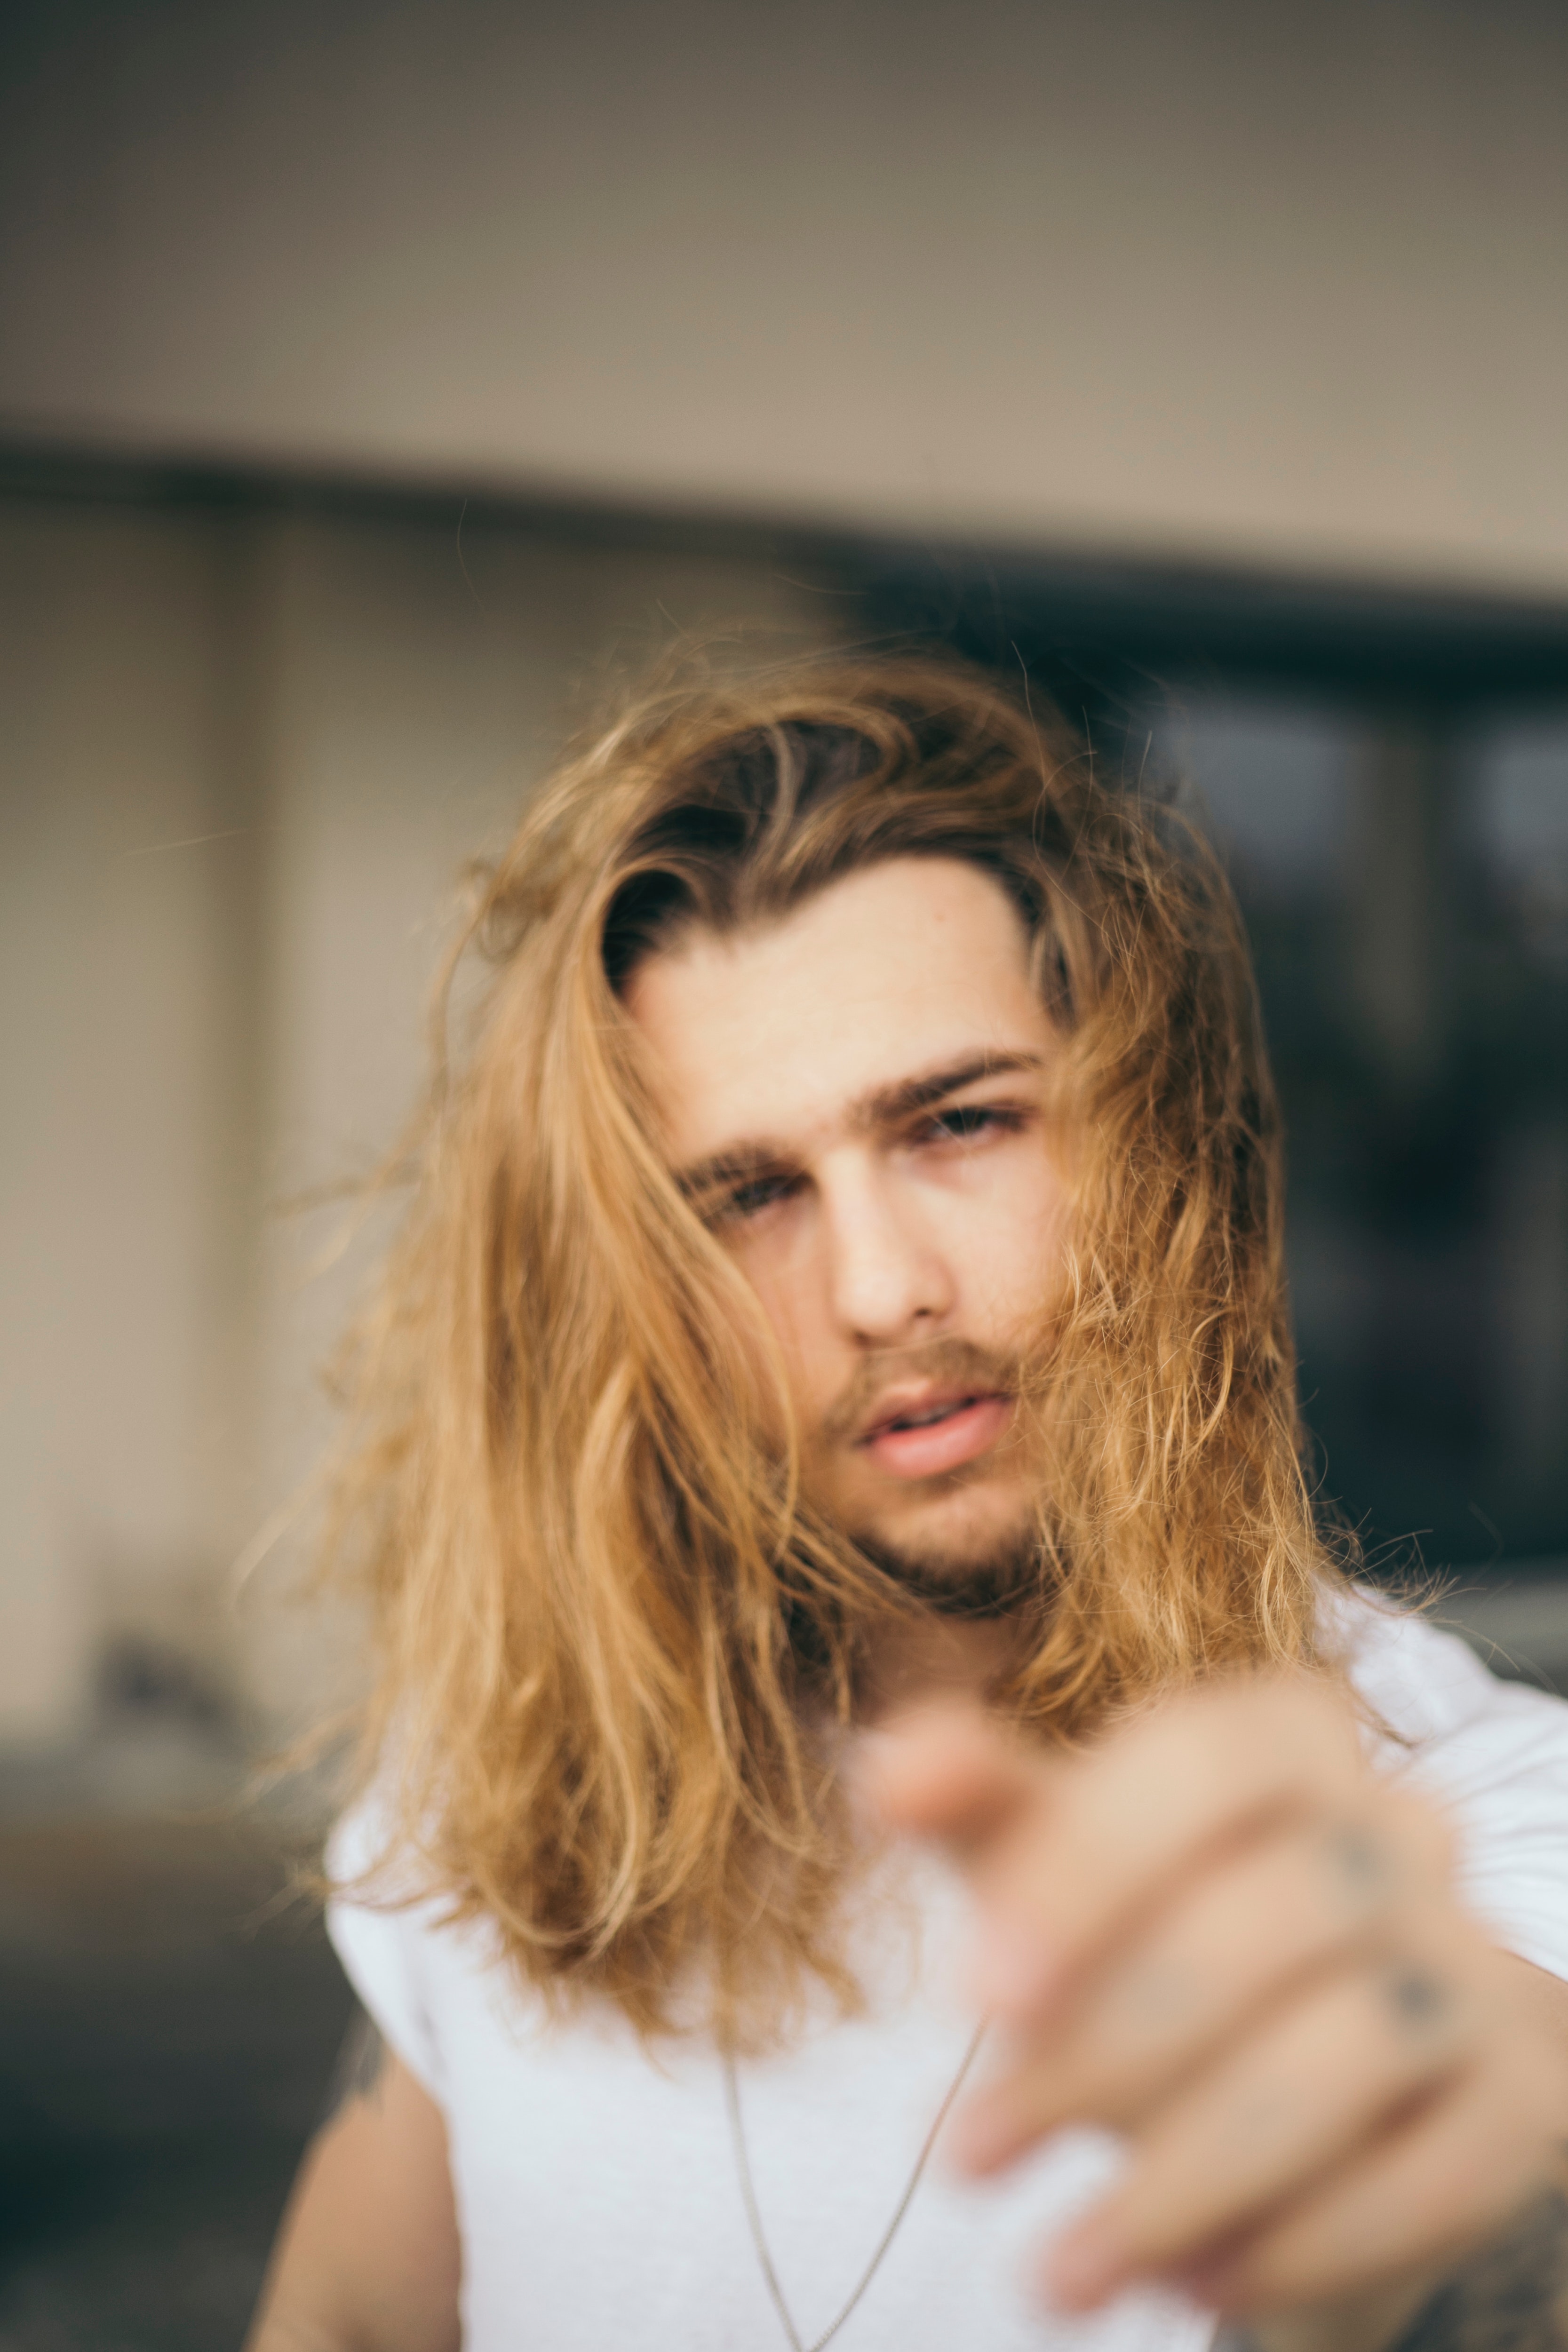
hair, face, blond, hairstyle, long hair, facial hair, beauty, beard, head, surfer hair, chin, lip, brown hair, hand, eye, photography, mouth, sunlight, smile, photo shoot, finger, model, hair coloring, jaw, portrait photography, gesture, moustache